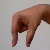
The image shows a hand gesture representing the letter 'Q' in Indian Sign Language.